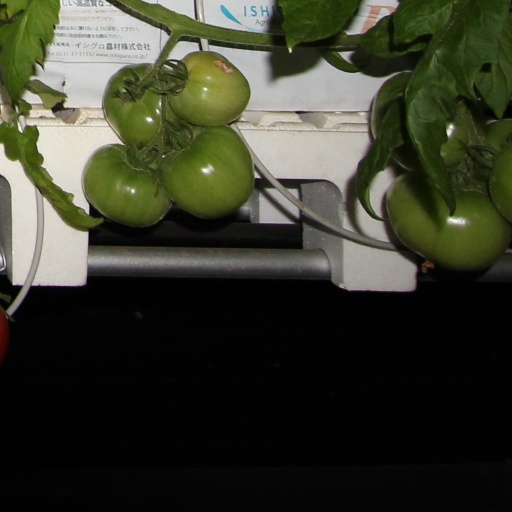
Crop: tomato